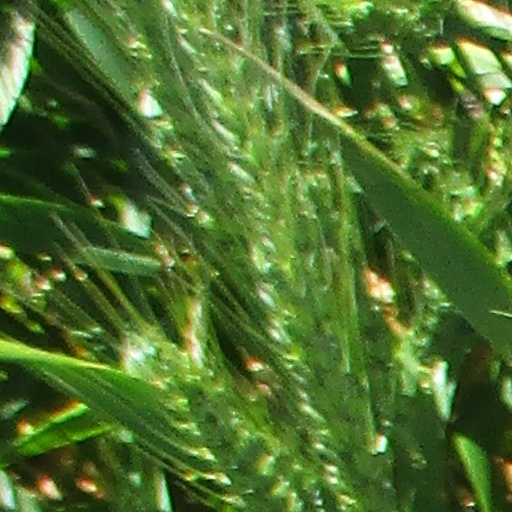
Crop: wheat